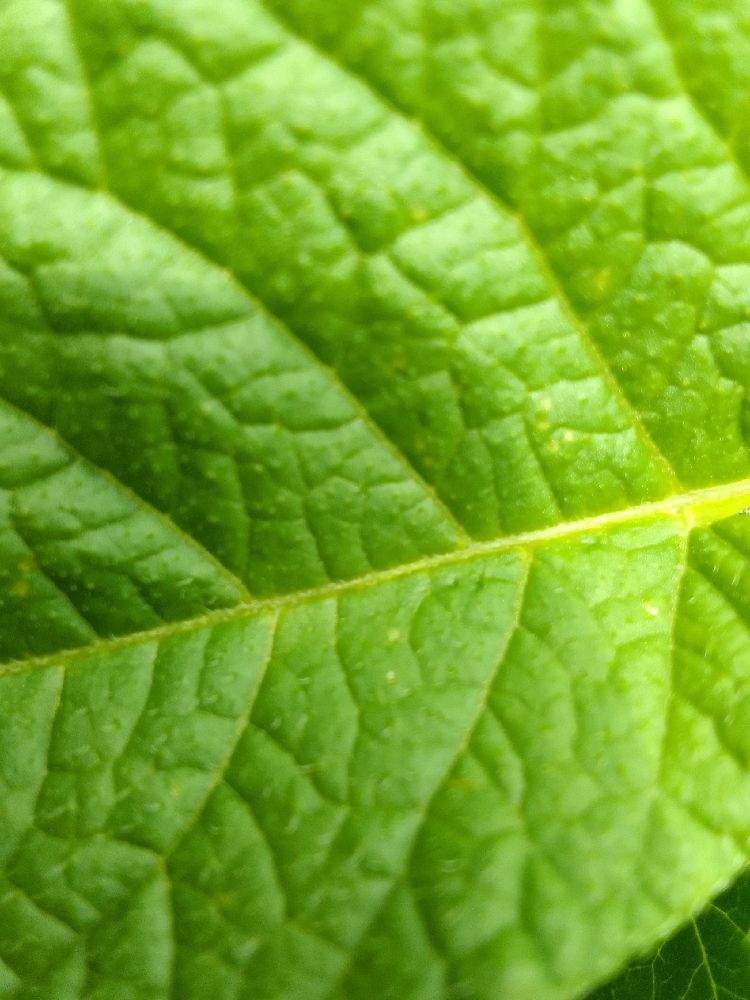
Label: Healthy